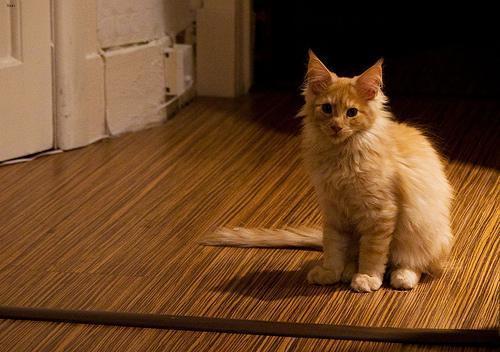
Maine Coon